History of coal mining in the United States

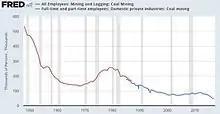
Coal mining employment in the US, 1950-2017

Coal-mining employment increased rapidly in the late 1800s and early 1900s, and peaked in 1923 at 798,000. Since then, the number of miners has fallen considerably since, due to mechanization. By 2019 it had fallen below 55,000.